Antigonish Harbour

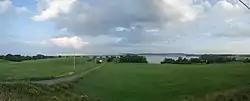
Antigonish Harbour

Antigonish Harbour is a community and harbour in the Canadian province of Nova Scotia, located in Antigonish County, first settled in 1784 by disbanded soldiers loyal to the British side in the American Revolution.